Plenipotentiary (horse)

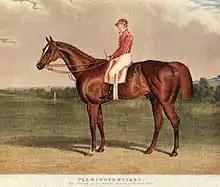
Plenipotentiary, by Harry Hall.

Plenipotentiary (1831–1854) was a British Thoroughbred racehorse and sire. In a career that lasted from April 1834 to April 1835 he ran seven times and won six races. His most important win came in May 1834 when he won The Derby. His only defeat, in the St Leger at Doncaster later that year, was widely believed to be the result of foul play. After three successes as a four-year-old in 1835 he was retired to stud where his record was disappointing. Plenipotentiary was regarded by racing experts as one of the best British racehorses of his era.